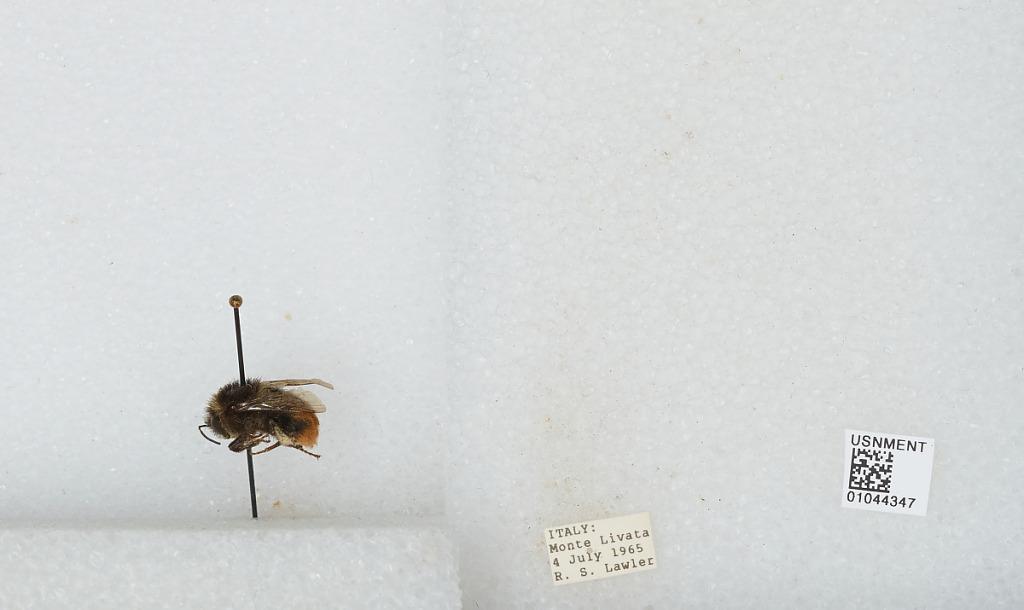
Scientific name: Bombus sp.
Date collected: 1965-7-4
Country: Italy
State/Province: Latium
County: Rome
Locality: Monte Livata